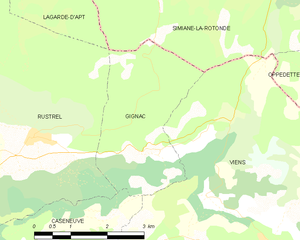
Carte des communes françaises Gignac